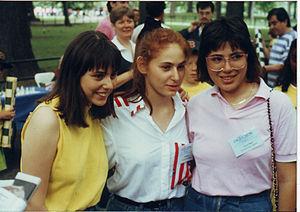
Judit Polgár, née le 23 juillet 1976 à Budapest, est une joueuse d'échecs hongroise.